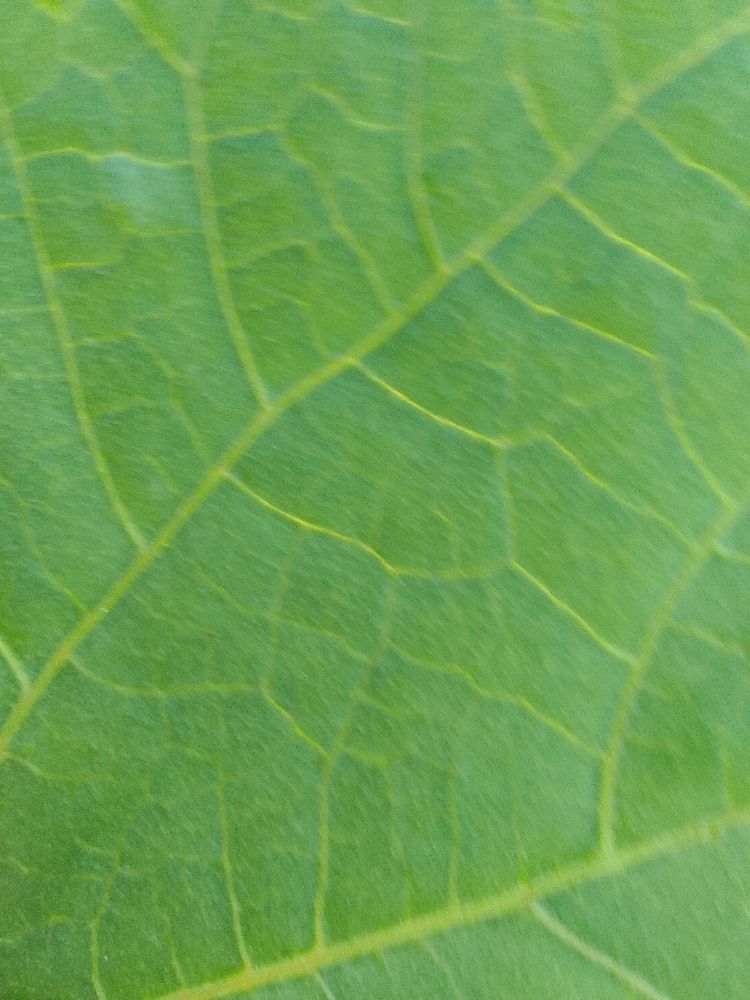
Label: healthy